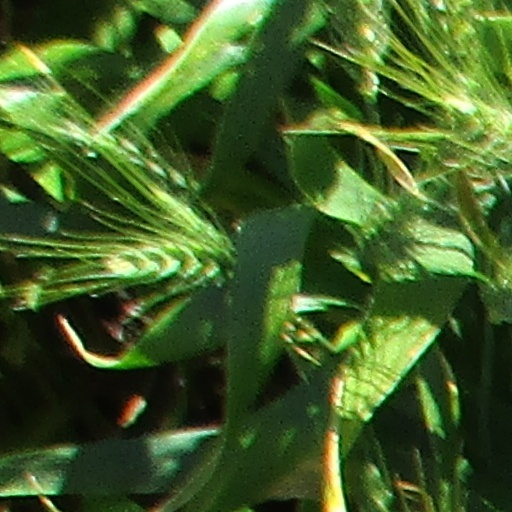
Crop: wheat